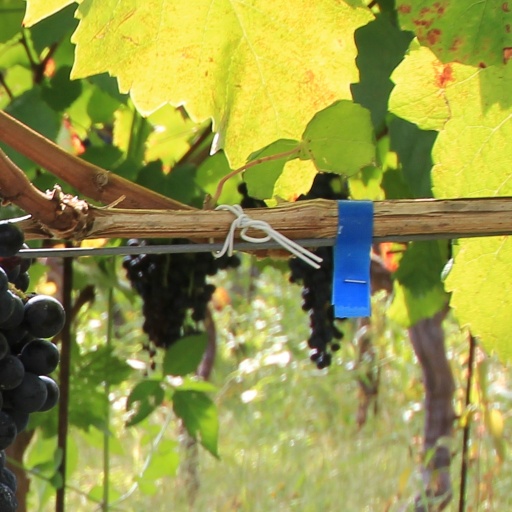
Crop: grape